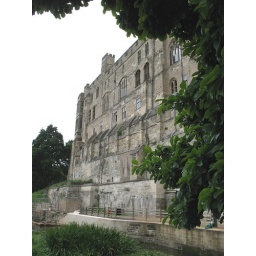
22 Looking back at Warwick Castle walls from near water wheel